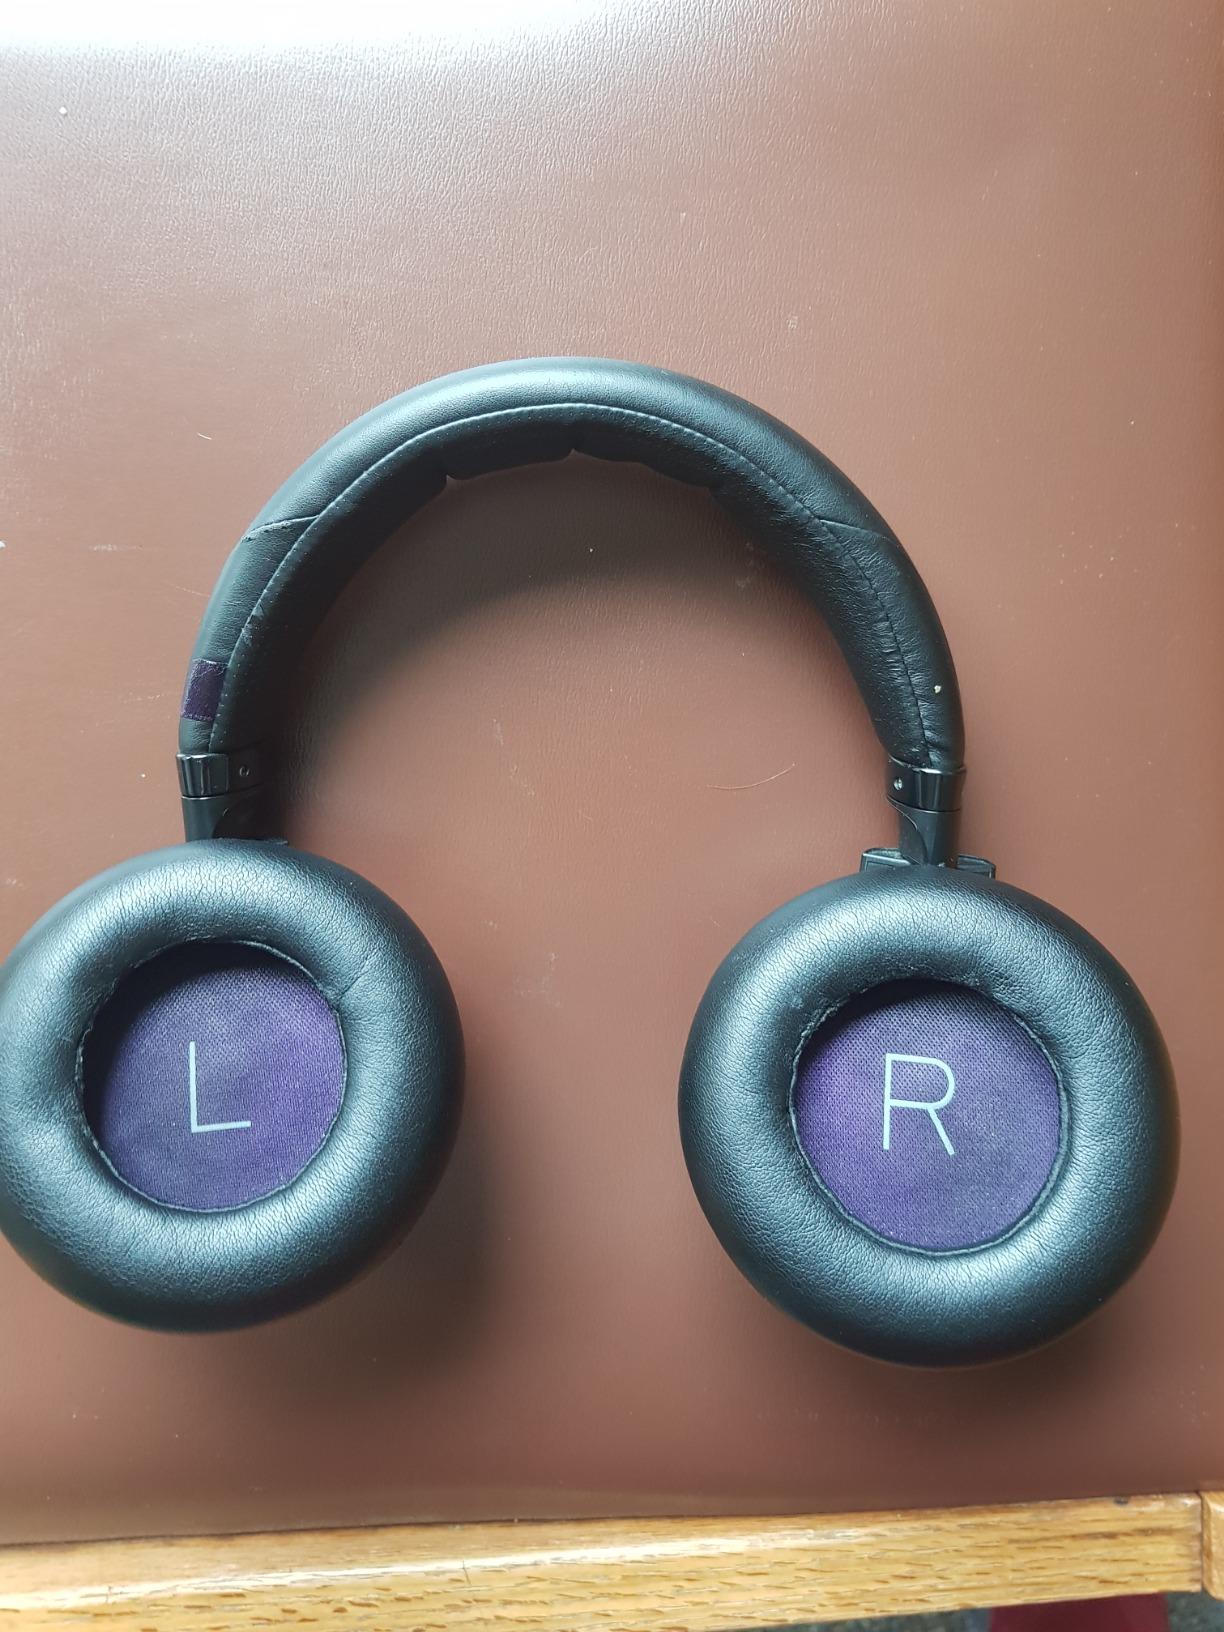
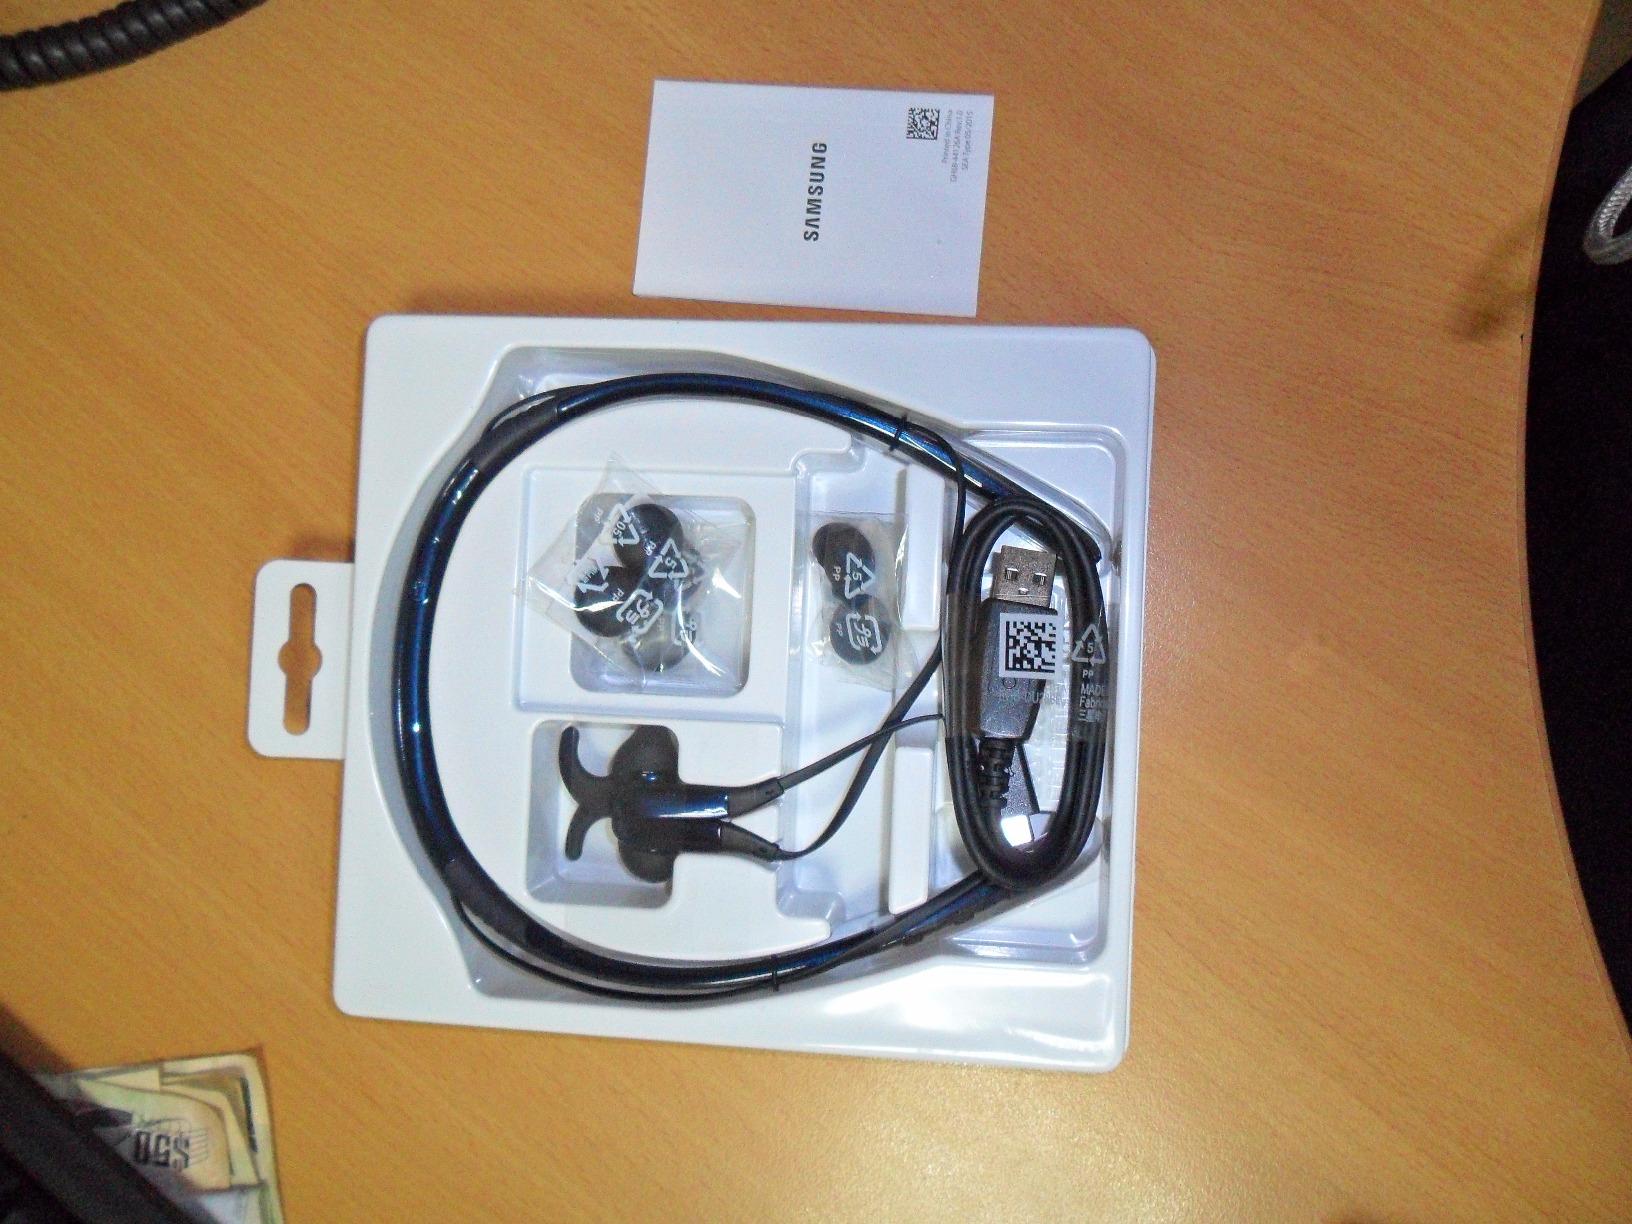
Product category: headphones
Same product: no